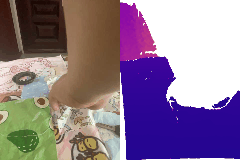
Label: peach